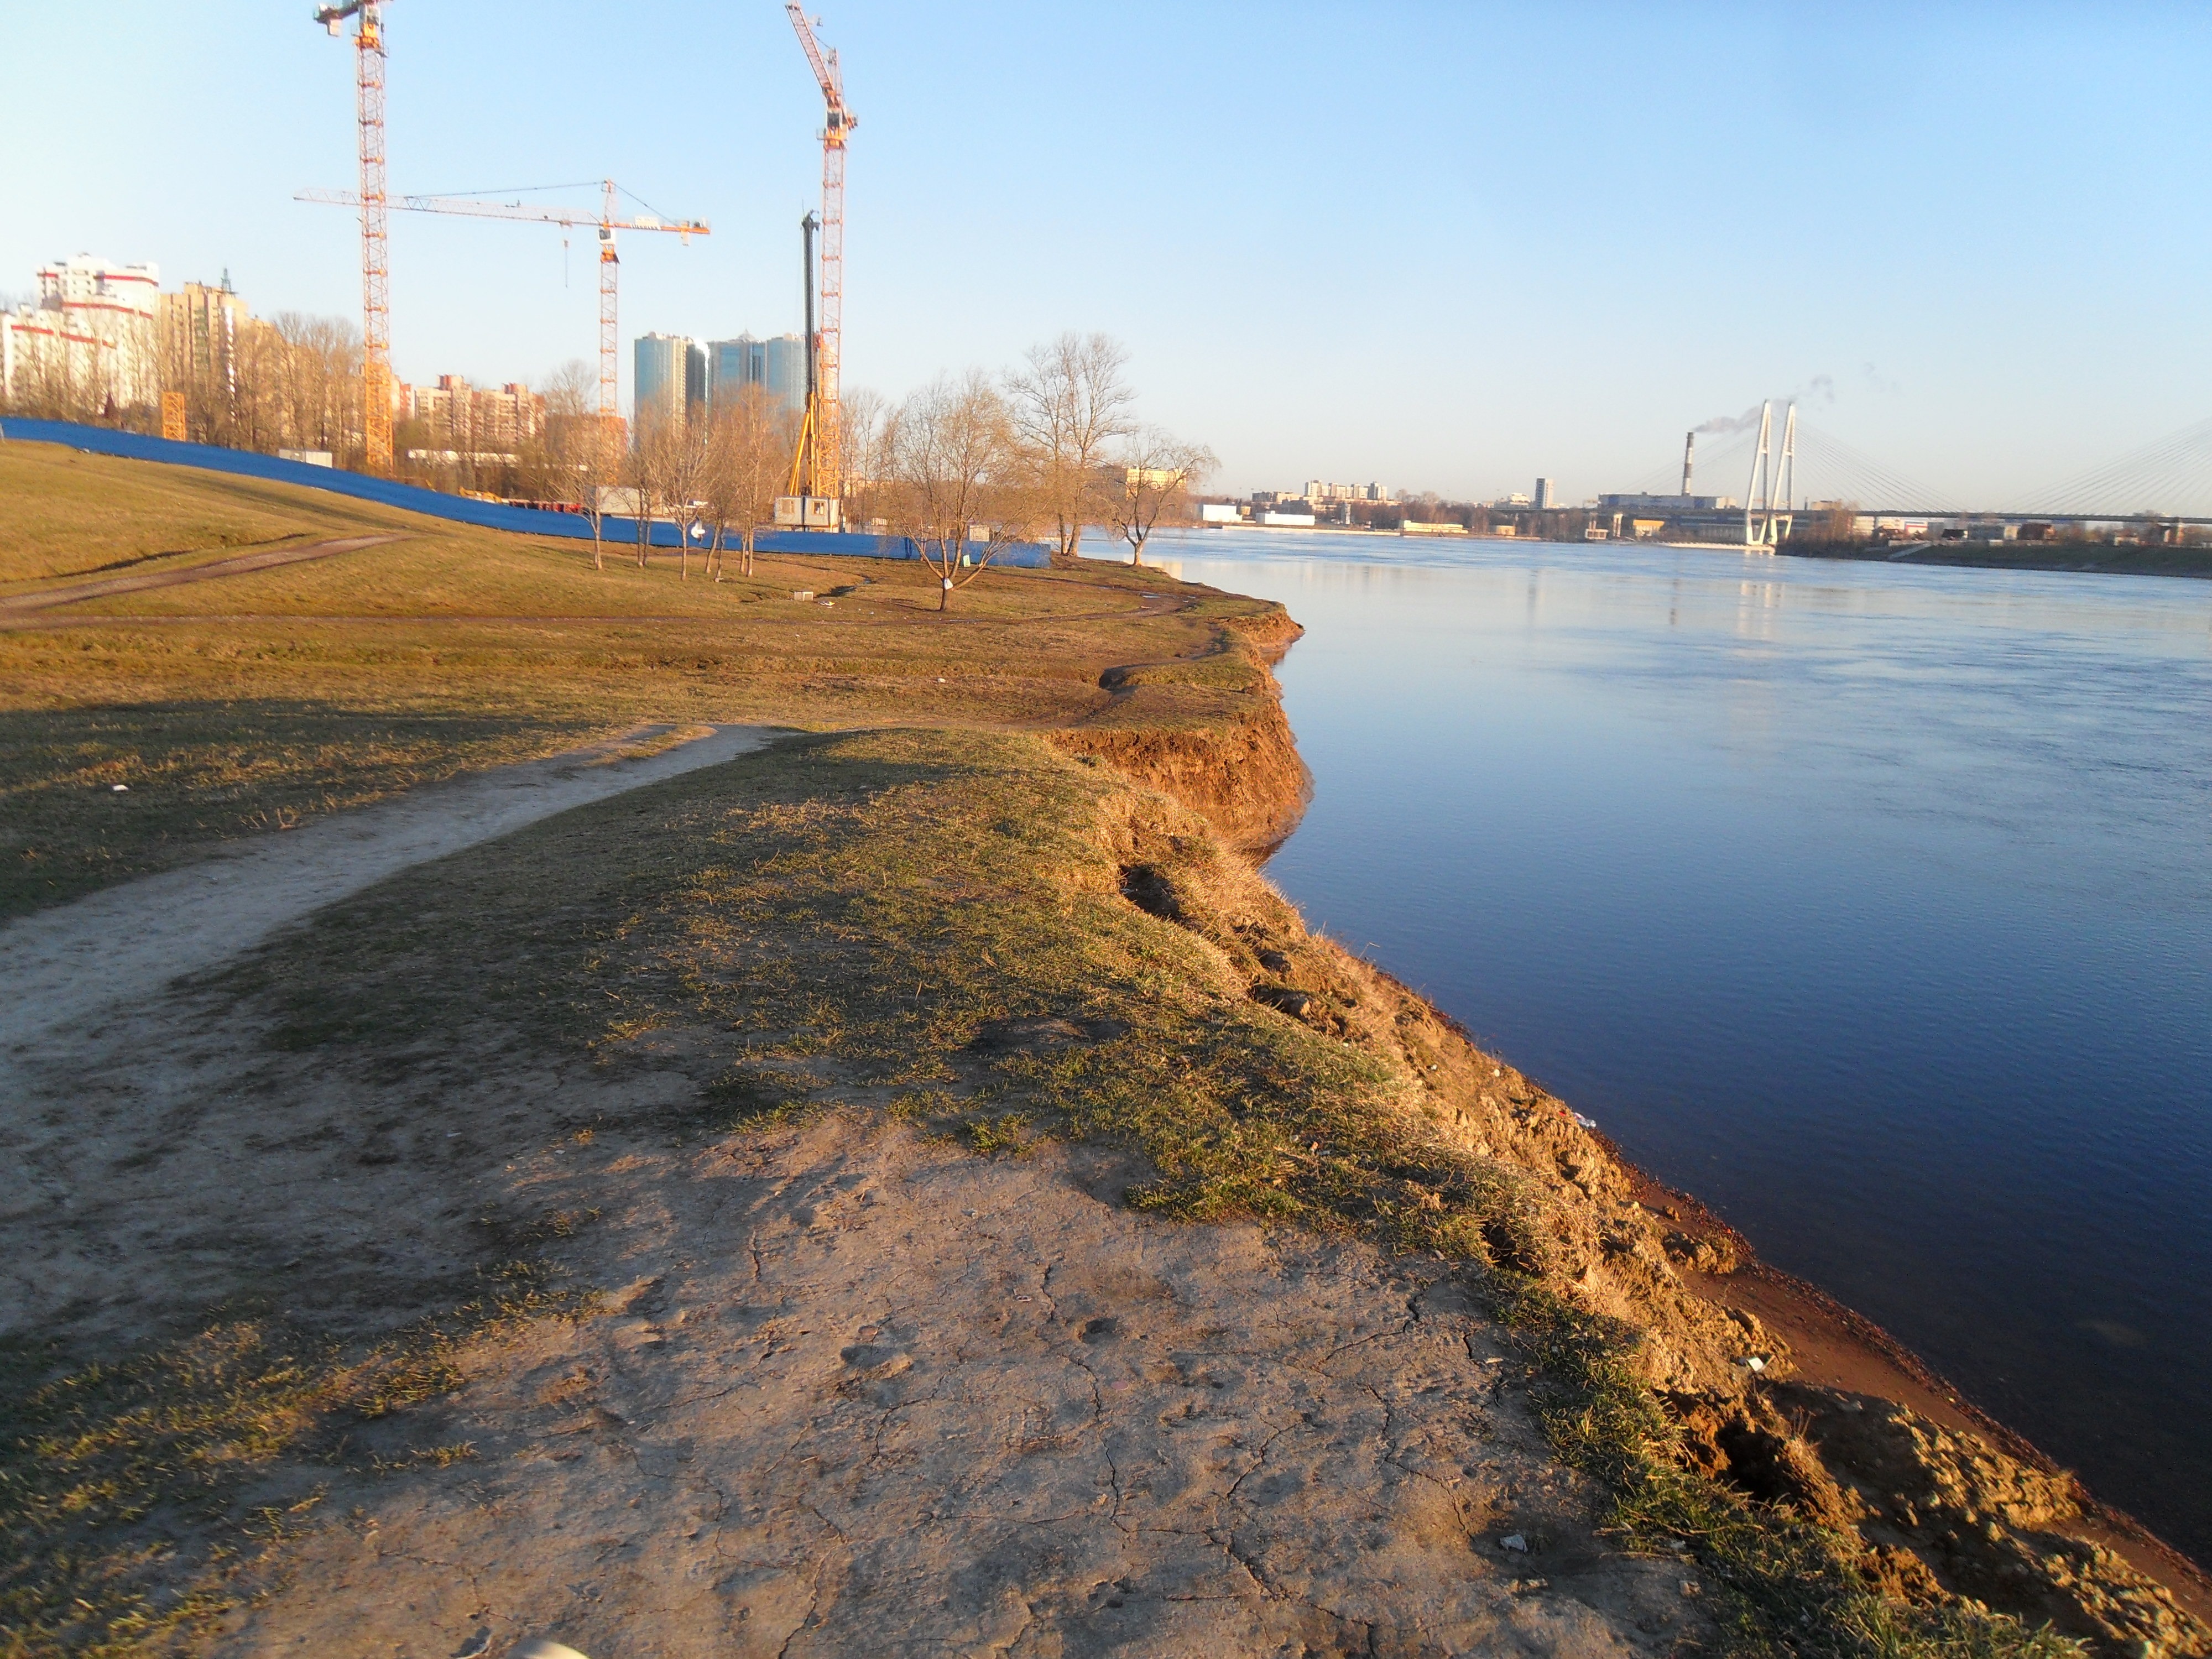
beach, landscape, sea, coast, water, horizon, marsh, morning, shore, lake, river, evening, construction, reflection, bay, reservoir, terrain, waterway, body of water, wetland, russia, loch, estuary, st petersburg russia, aerial photography, neva, natural environment